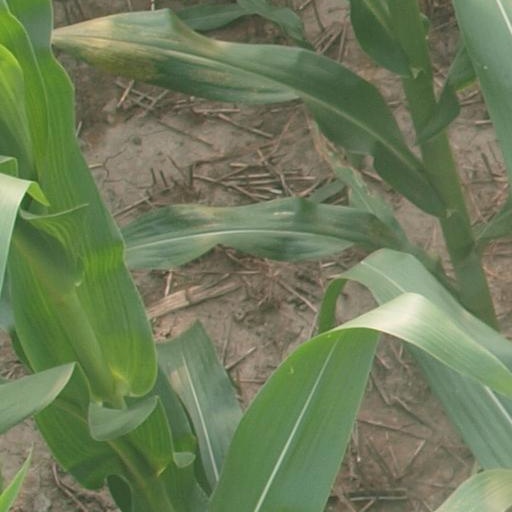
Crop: maize; corn